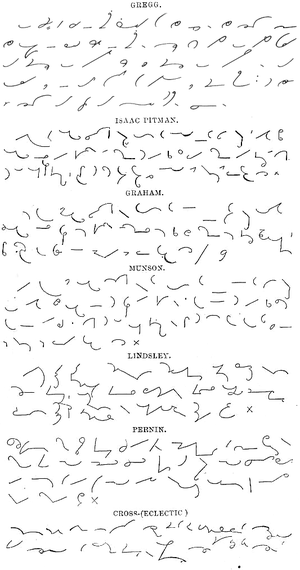
Stenografi
Skrift i en række stenografisystemer.
Stenografi er en kunstskrift, der er flere gange kortere end den almindelige skrift, og som ved anvendelse af tilstrækkelig mange dels vedtagne, dels frit valgte forkortelser og vilkårlige tegn kan skrives så hurtig, at den kan benyttes til ordret gengivelse af det mundtlige foredrag.